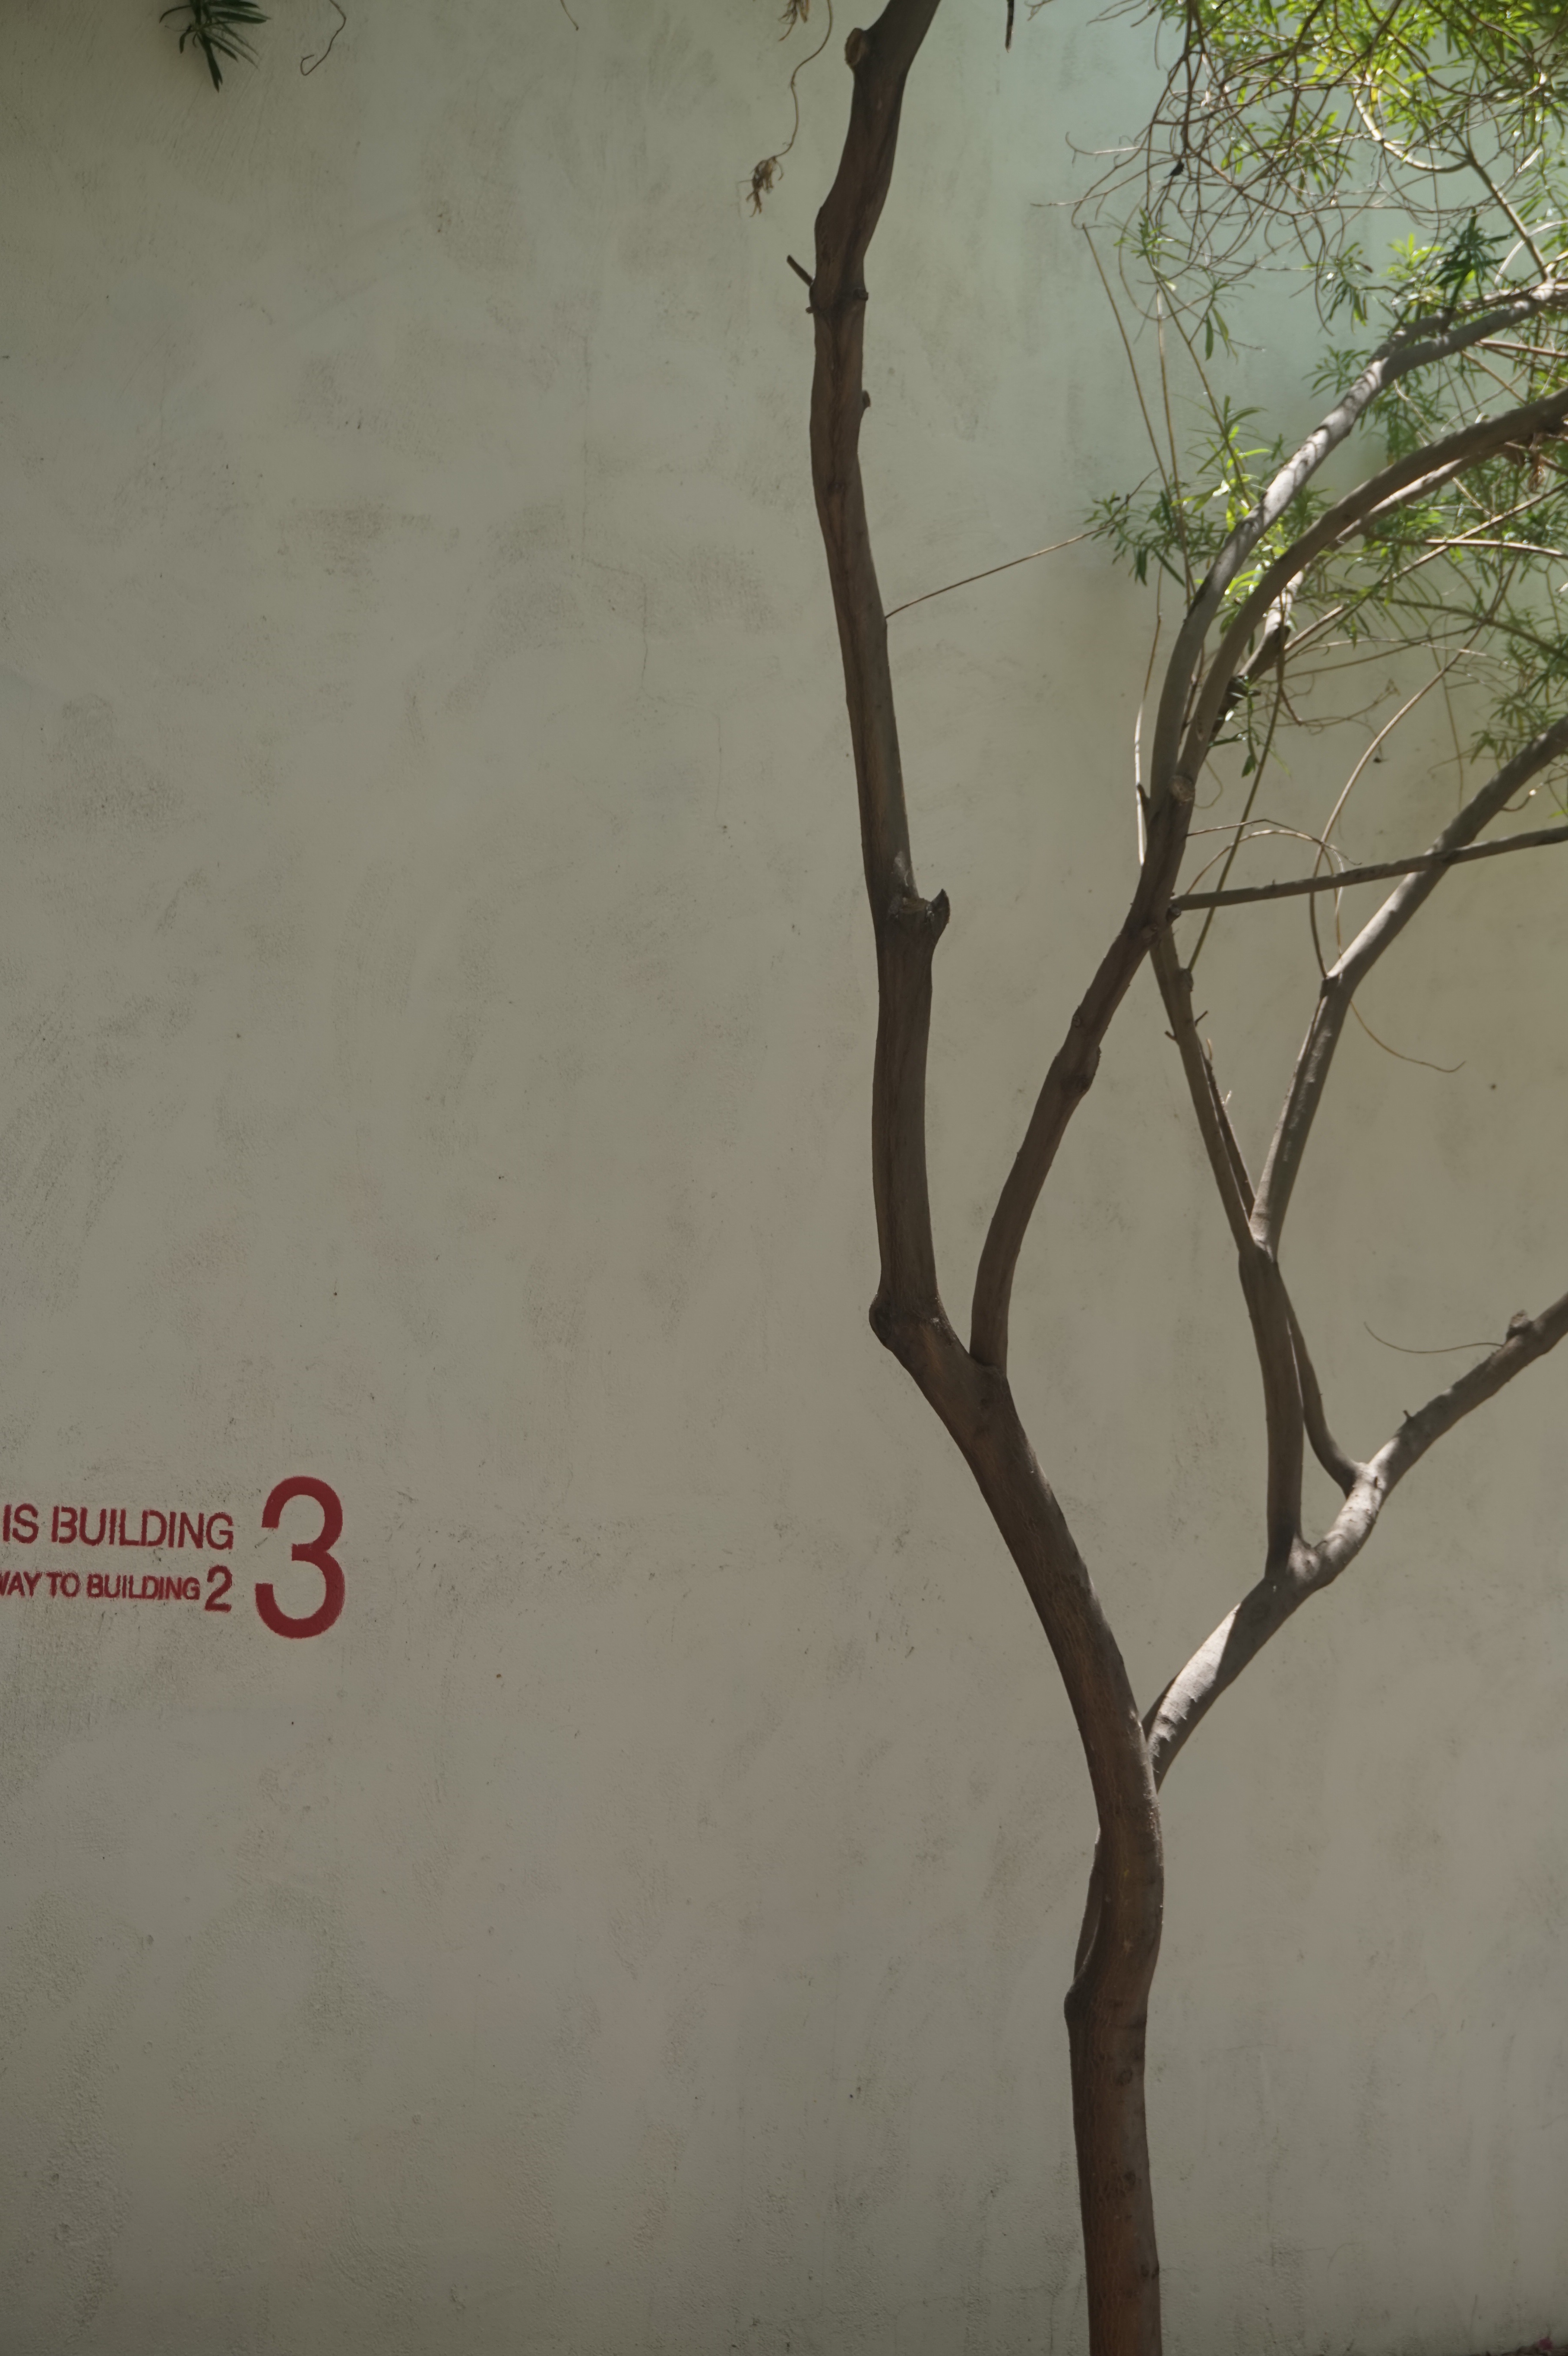
tree, branch, plant, wood, leaf, flower, wall, spring, twig, plant stem